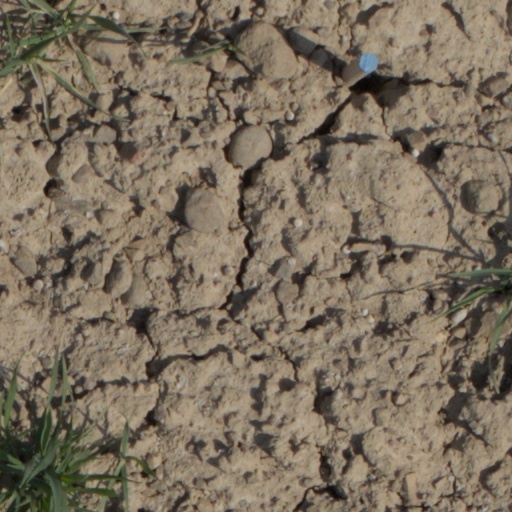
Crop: wheat